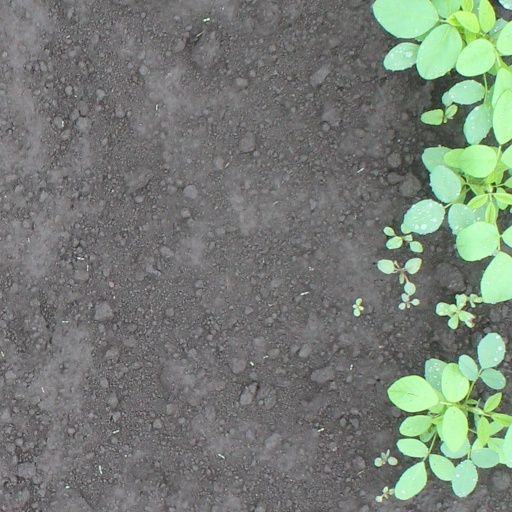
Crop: soybean